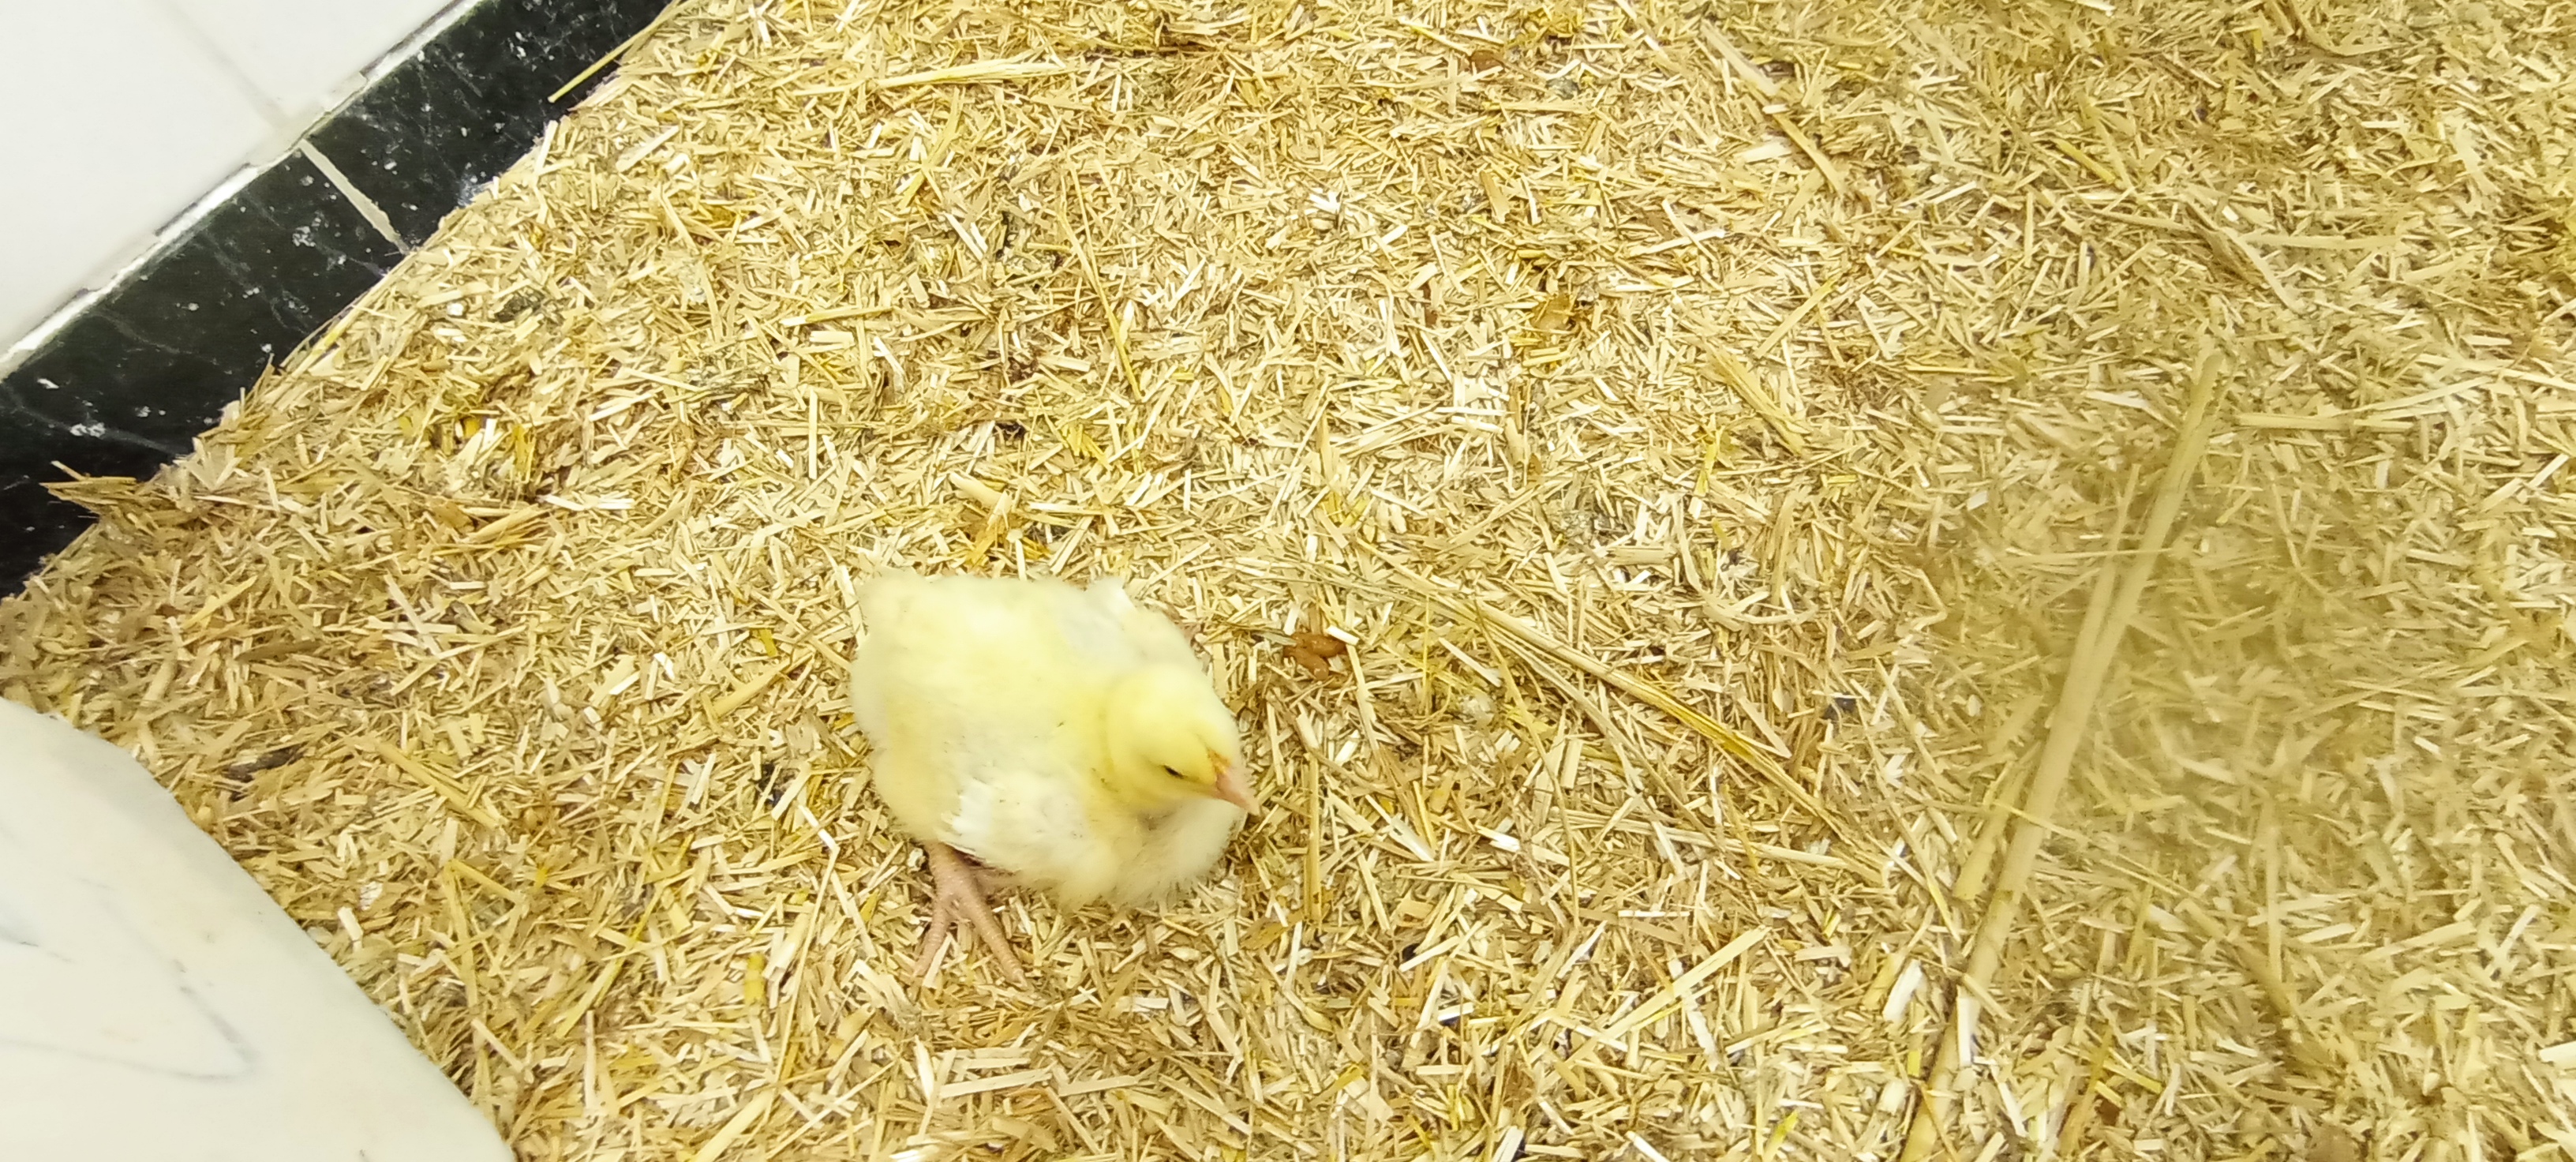
Weight: 243 g